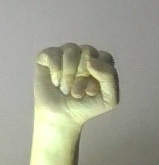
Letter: saad